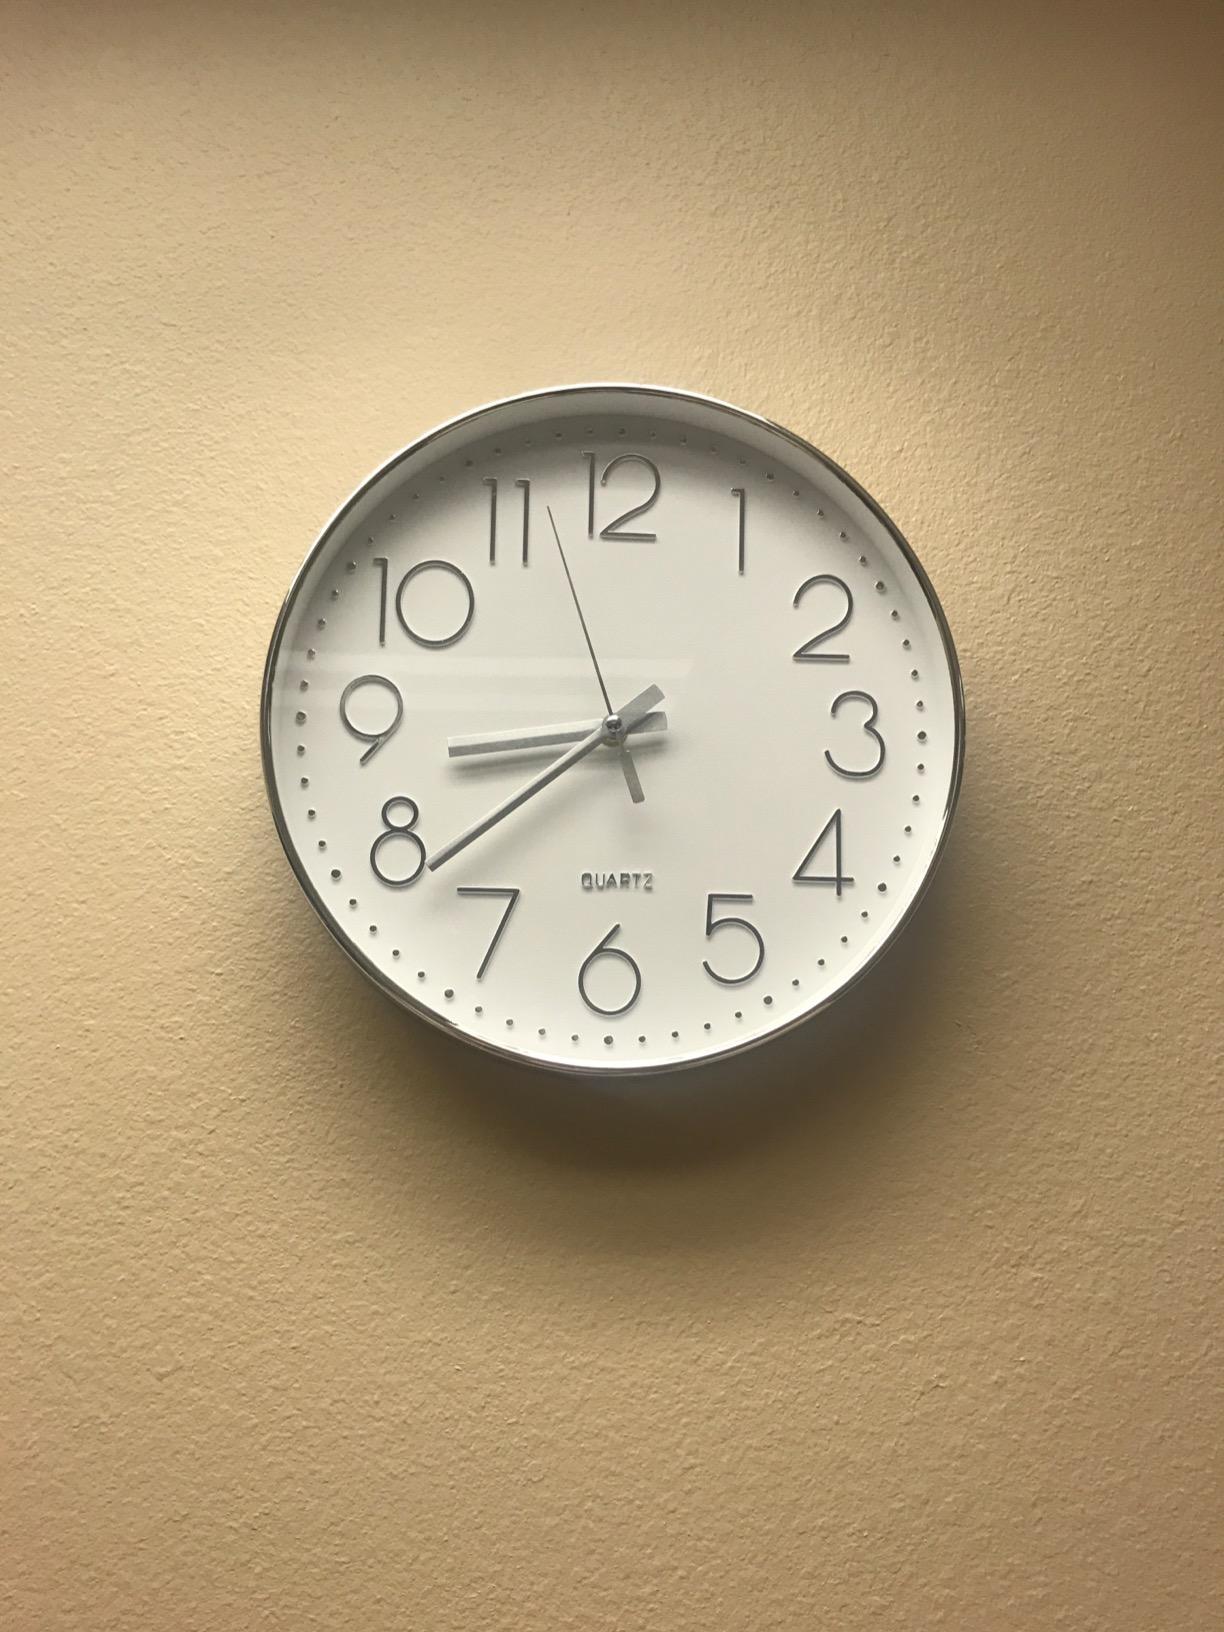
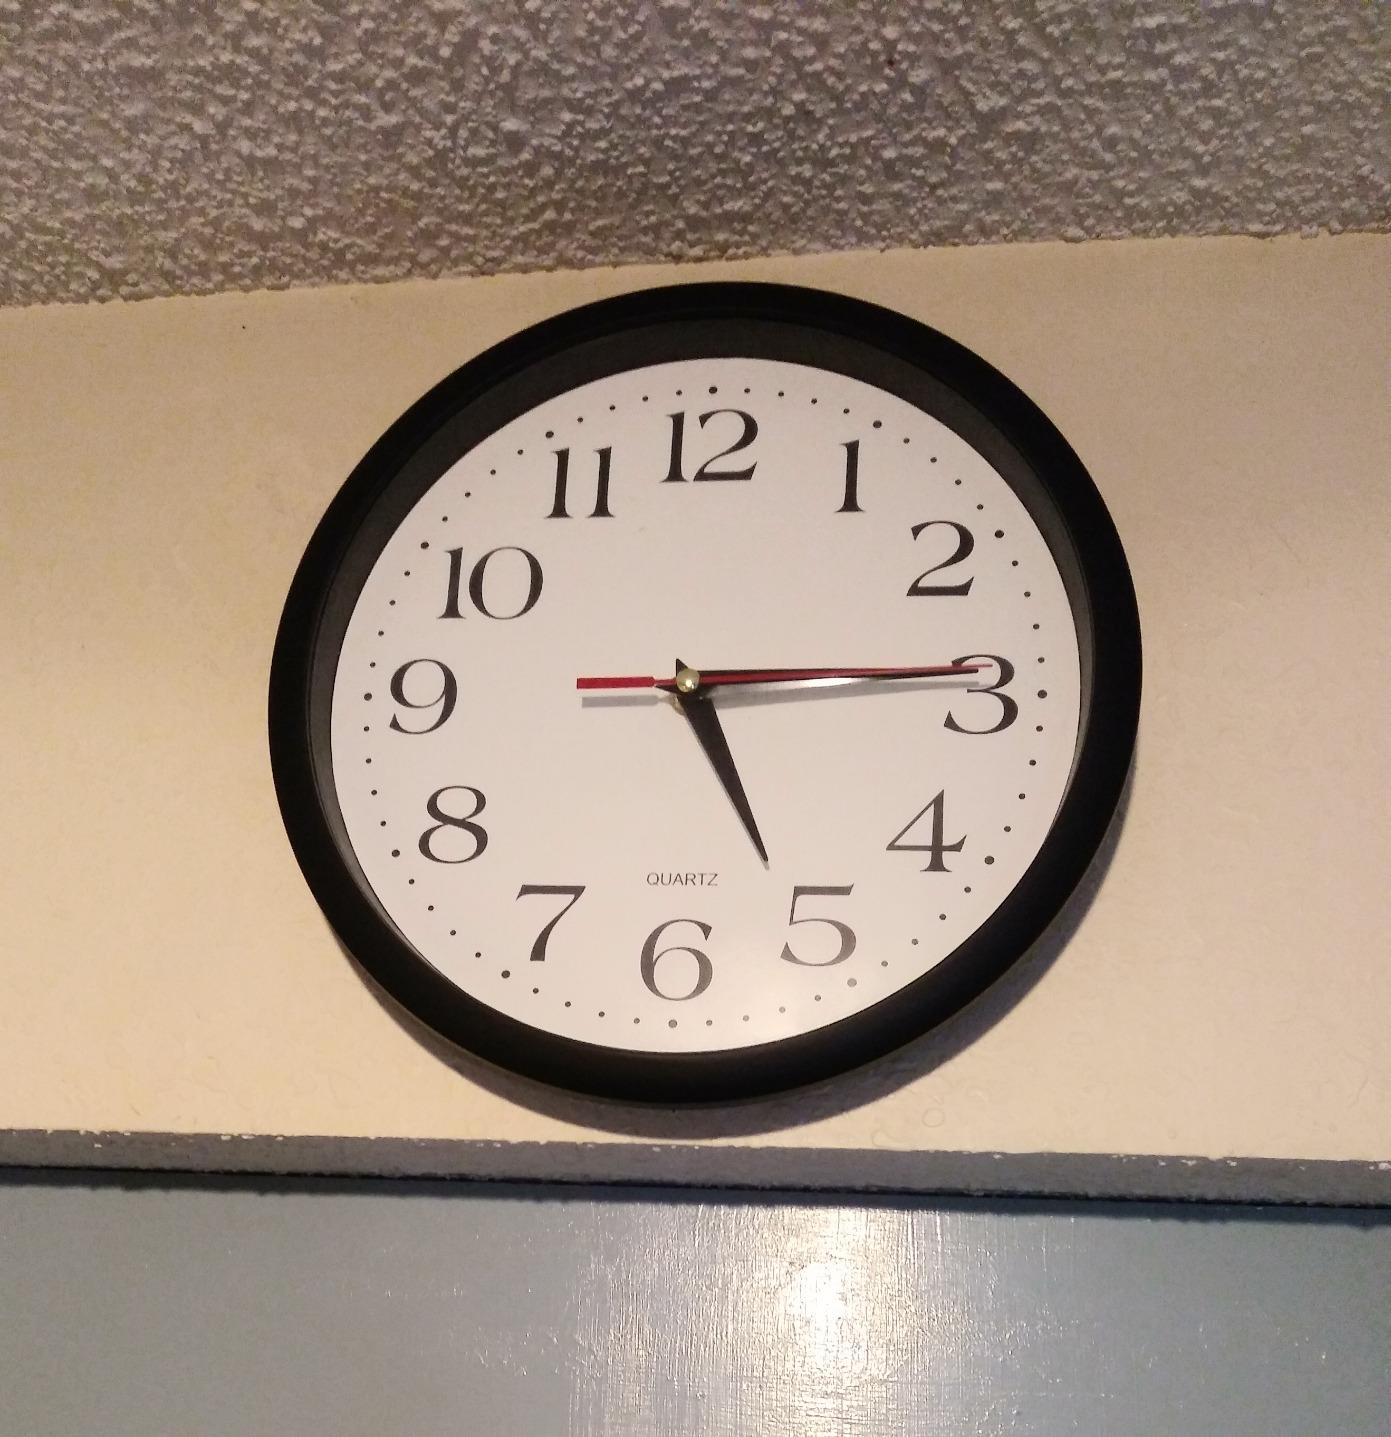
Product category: clock
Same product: no